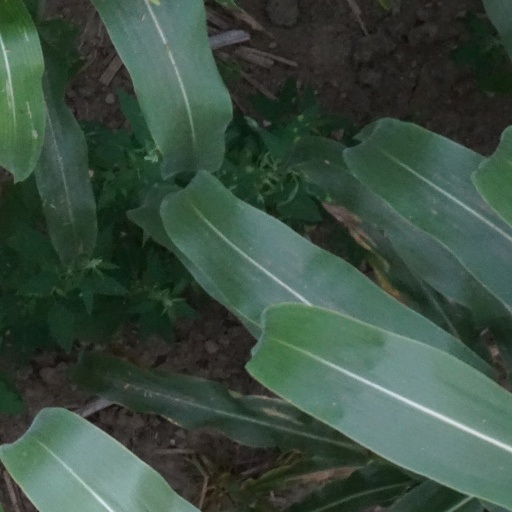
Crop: maize; corn